2010 WTA Tour Championships

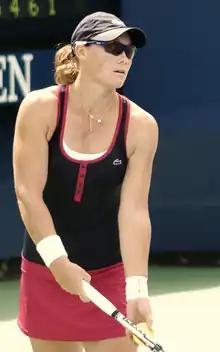
Samantha Stosur reached the 2010 French Open final.

Samantha Stosur had the best year of her career so far after deciding to concentrate solely on singles. Stosur reached her first Grand Slam singles final at the French Open. After defeating three former world number ones in Justine Henin, Serena Williams, and Jelena Janković, before being beaten by Francesca Schiavone 4–6, 6–7. In the other Slams, she lost to the eventual champion at both the Australian Open and US Open, losing to Serena Williams 6–4, 6–2 in Australia in the fourth round and to Kim Clijsters at the US Open in the quarterfinals. Her most disappointing loss came at Wimbledon, where she fell in the first round to Kaia Kanepi 4–6, 4–6, becoming the first French Open finalist to lose in the first round of Wimbledon. Despite the loss, she managed a career-high world number 5. She also reached two other finals, in the Family Circle Cup defeating Vera Zvonareva 6–0, 6–3 and in the Porsche Tennis Grand Prix, losing to Justine Henin 6–4, 2–6, 6–1. This was Stosur's debut in the singles of the Year-End Championships after twice winning in doubles.